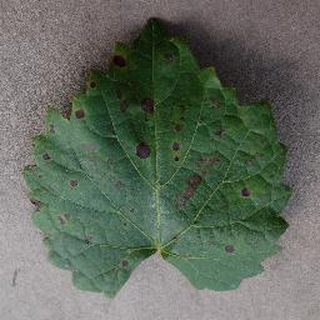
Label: grape_black_rot